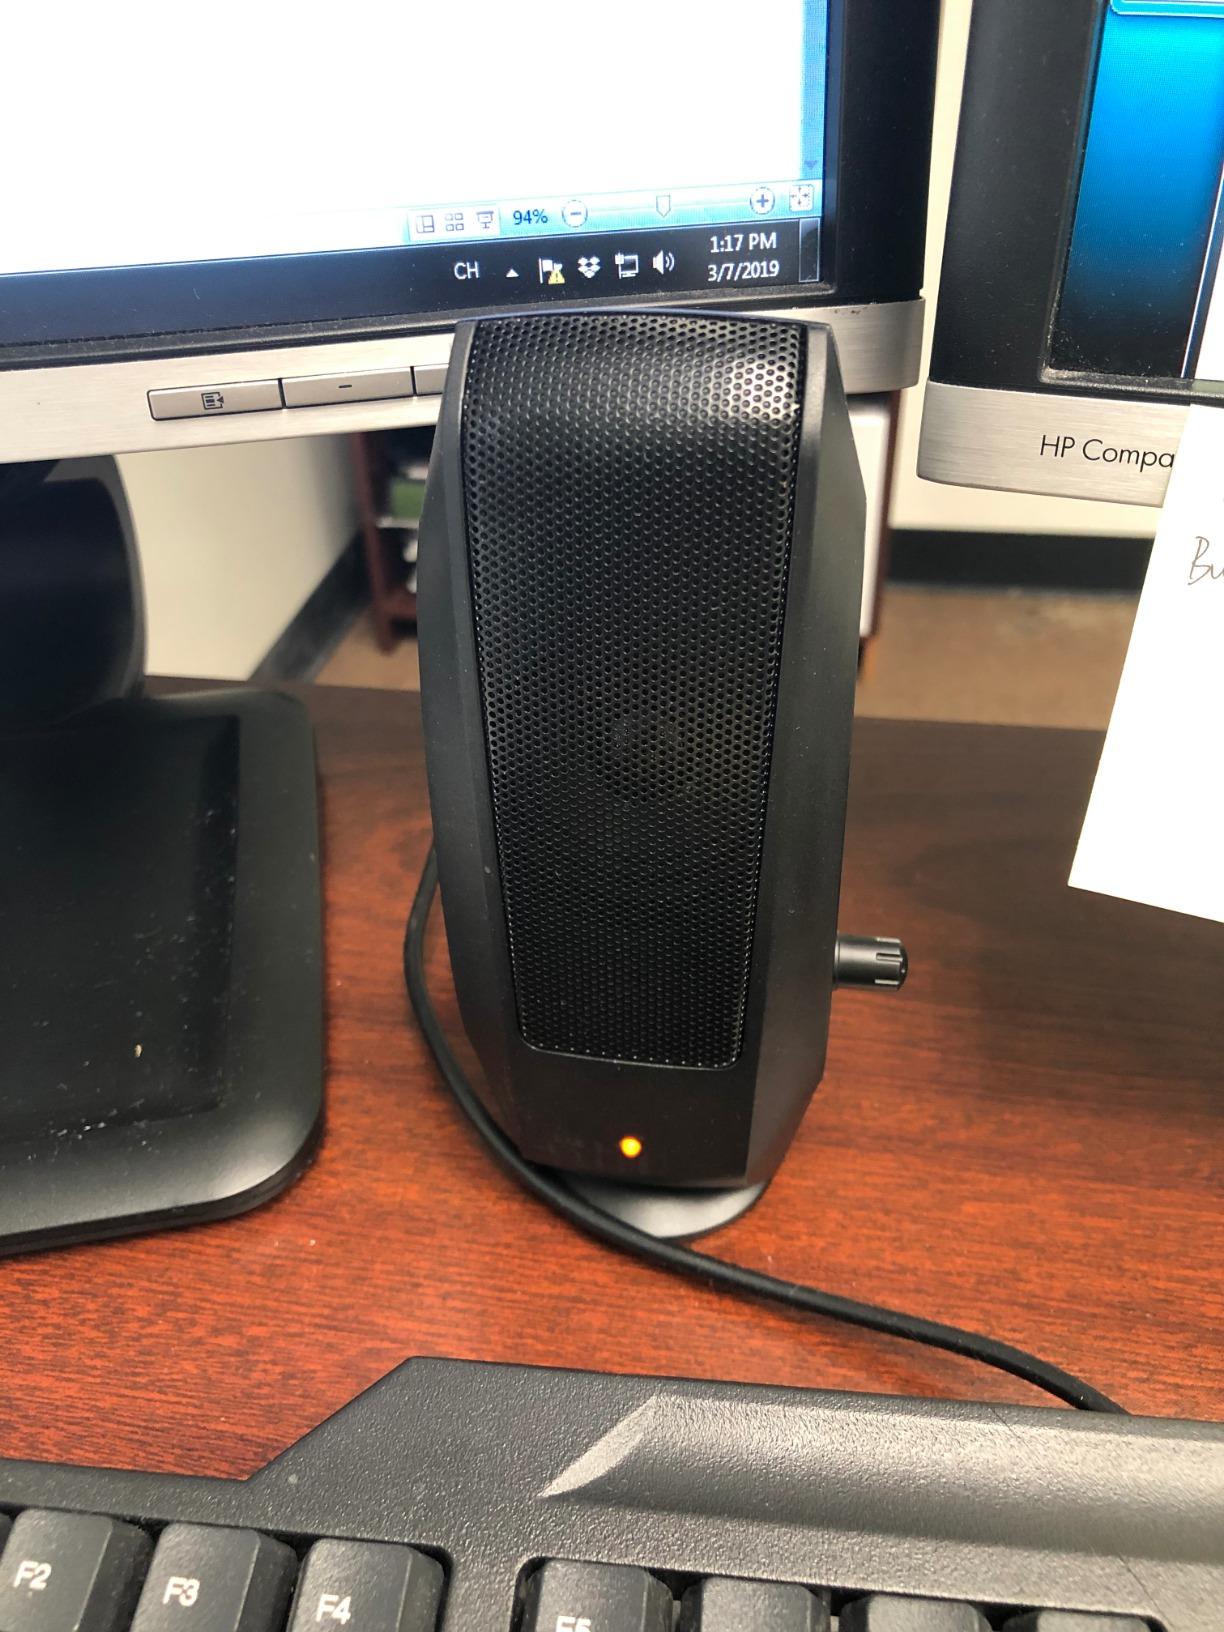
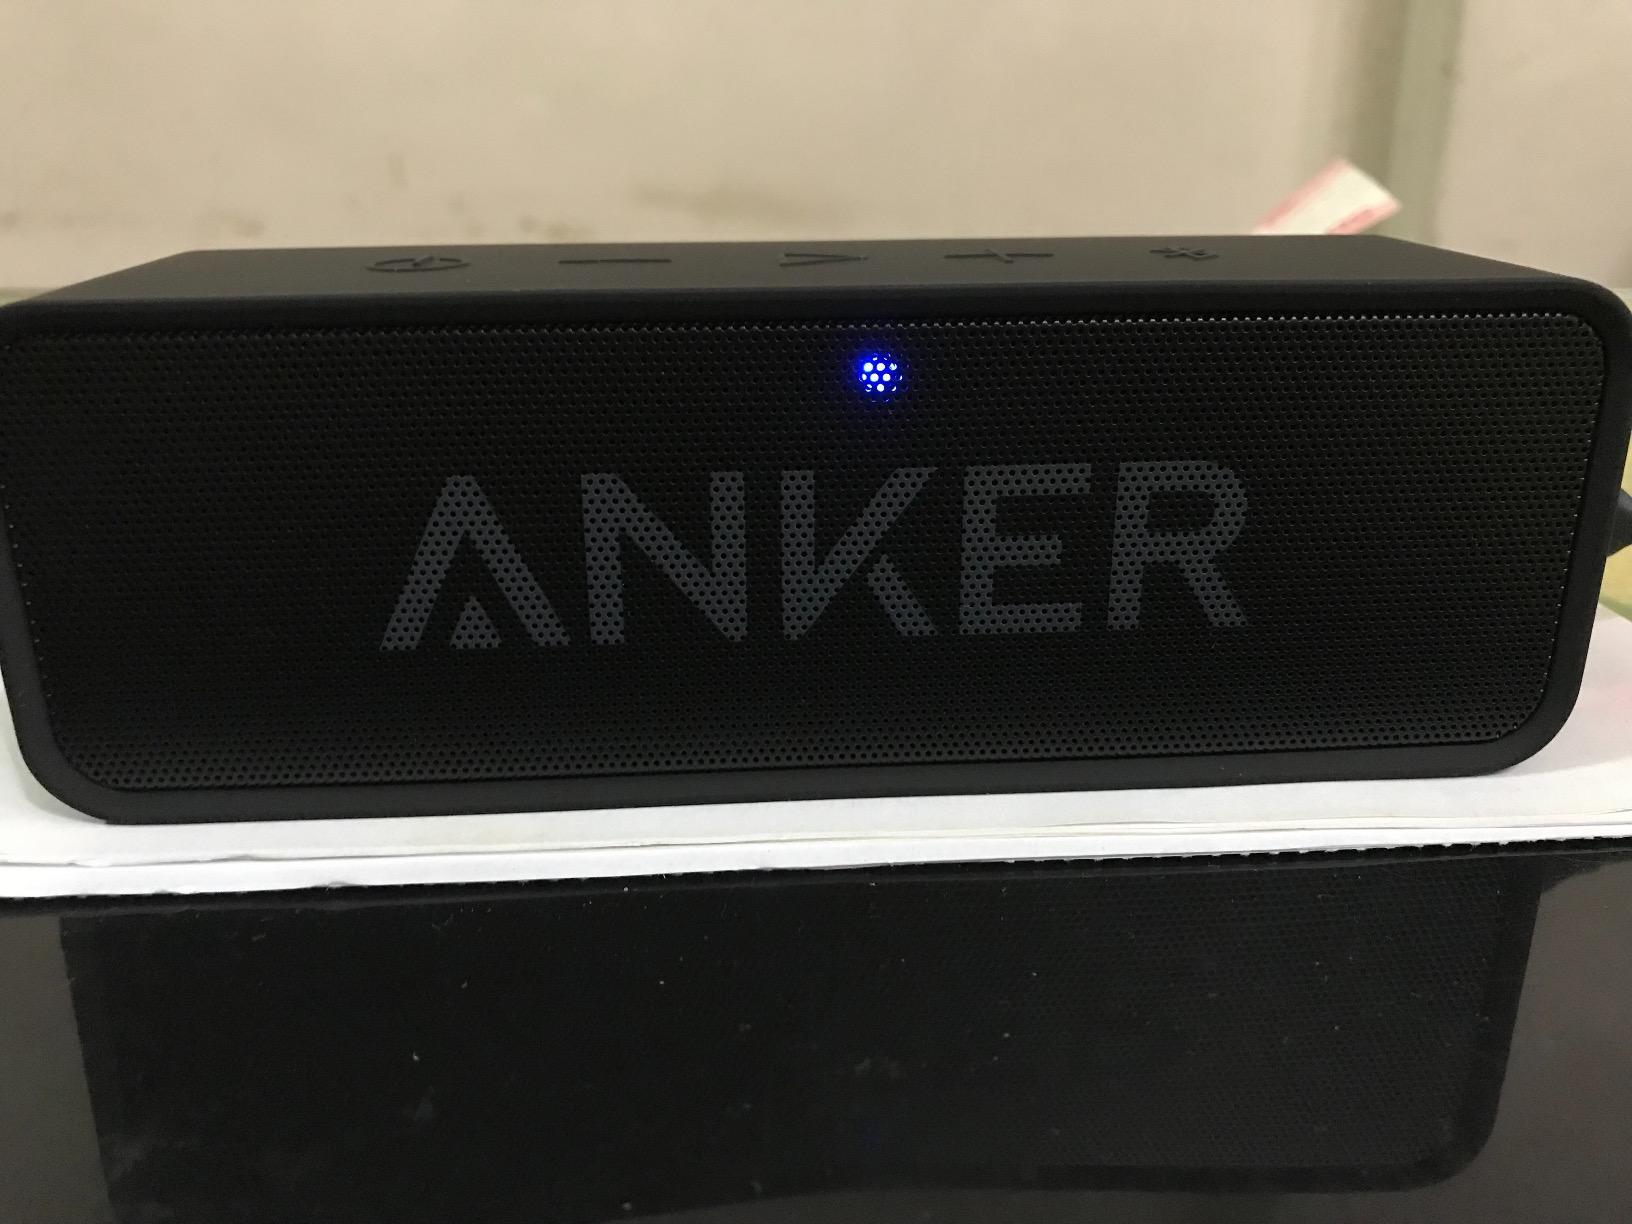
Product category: speaker
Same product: no